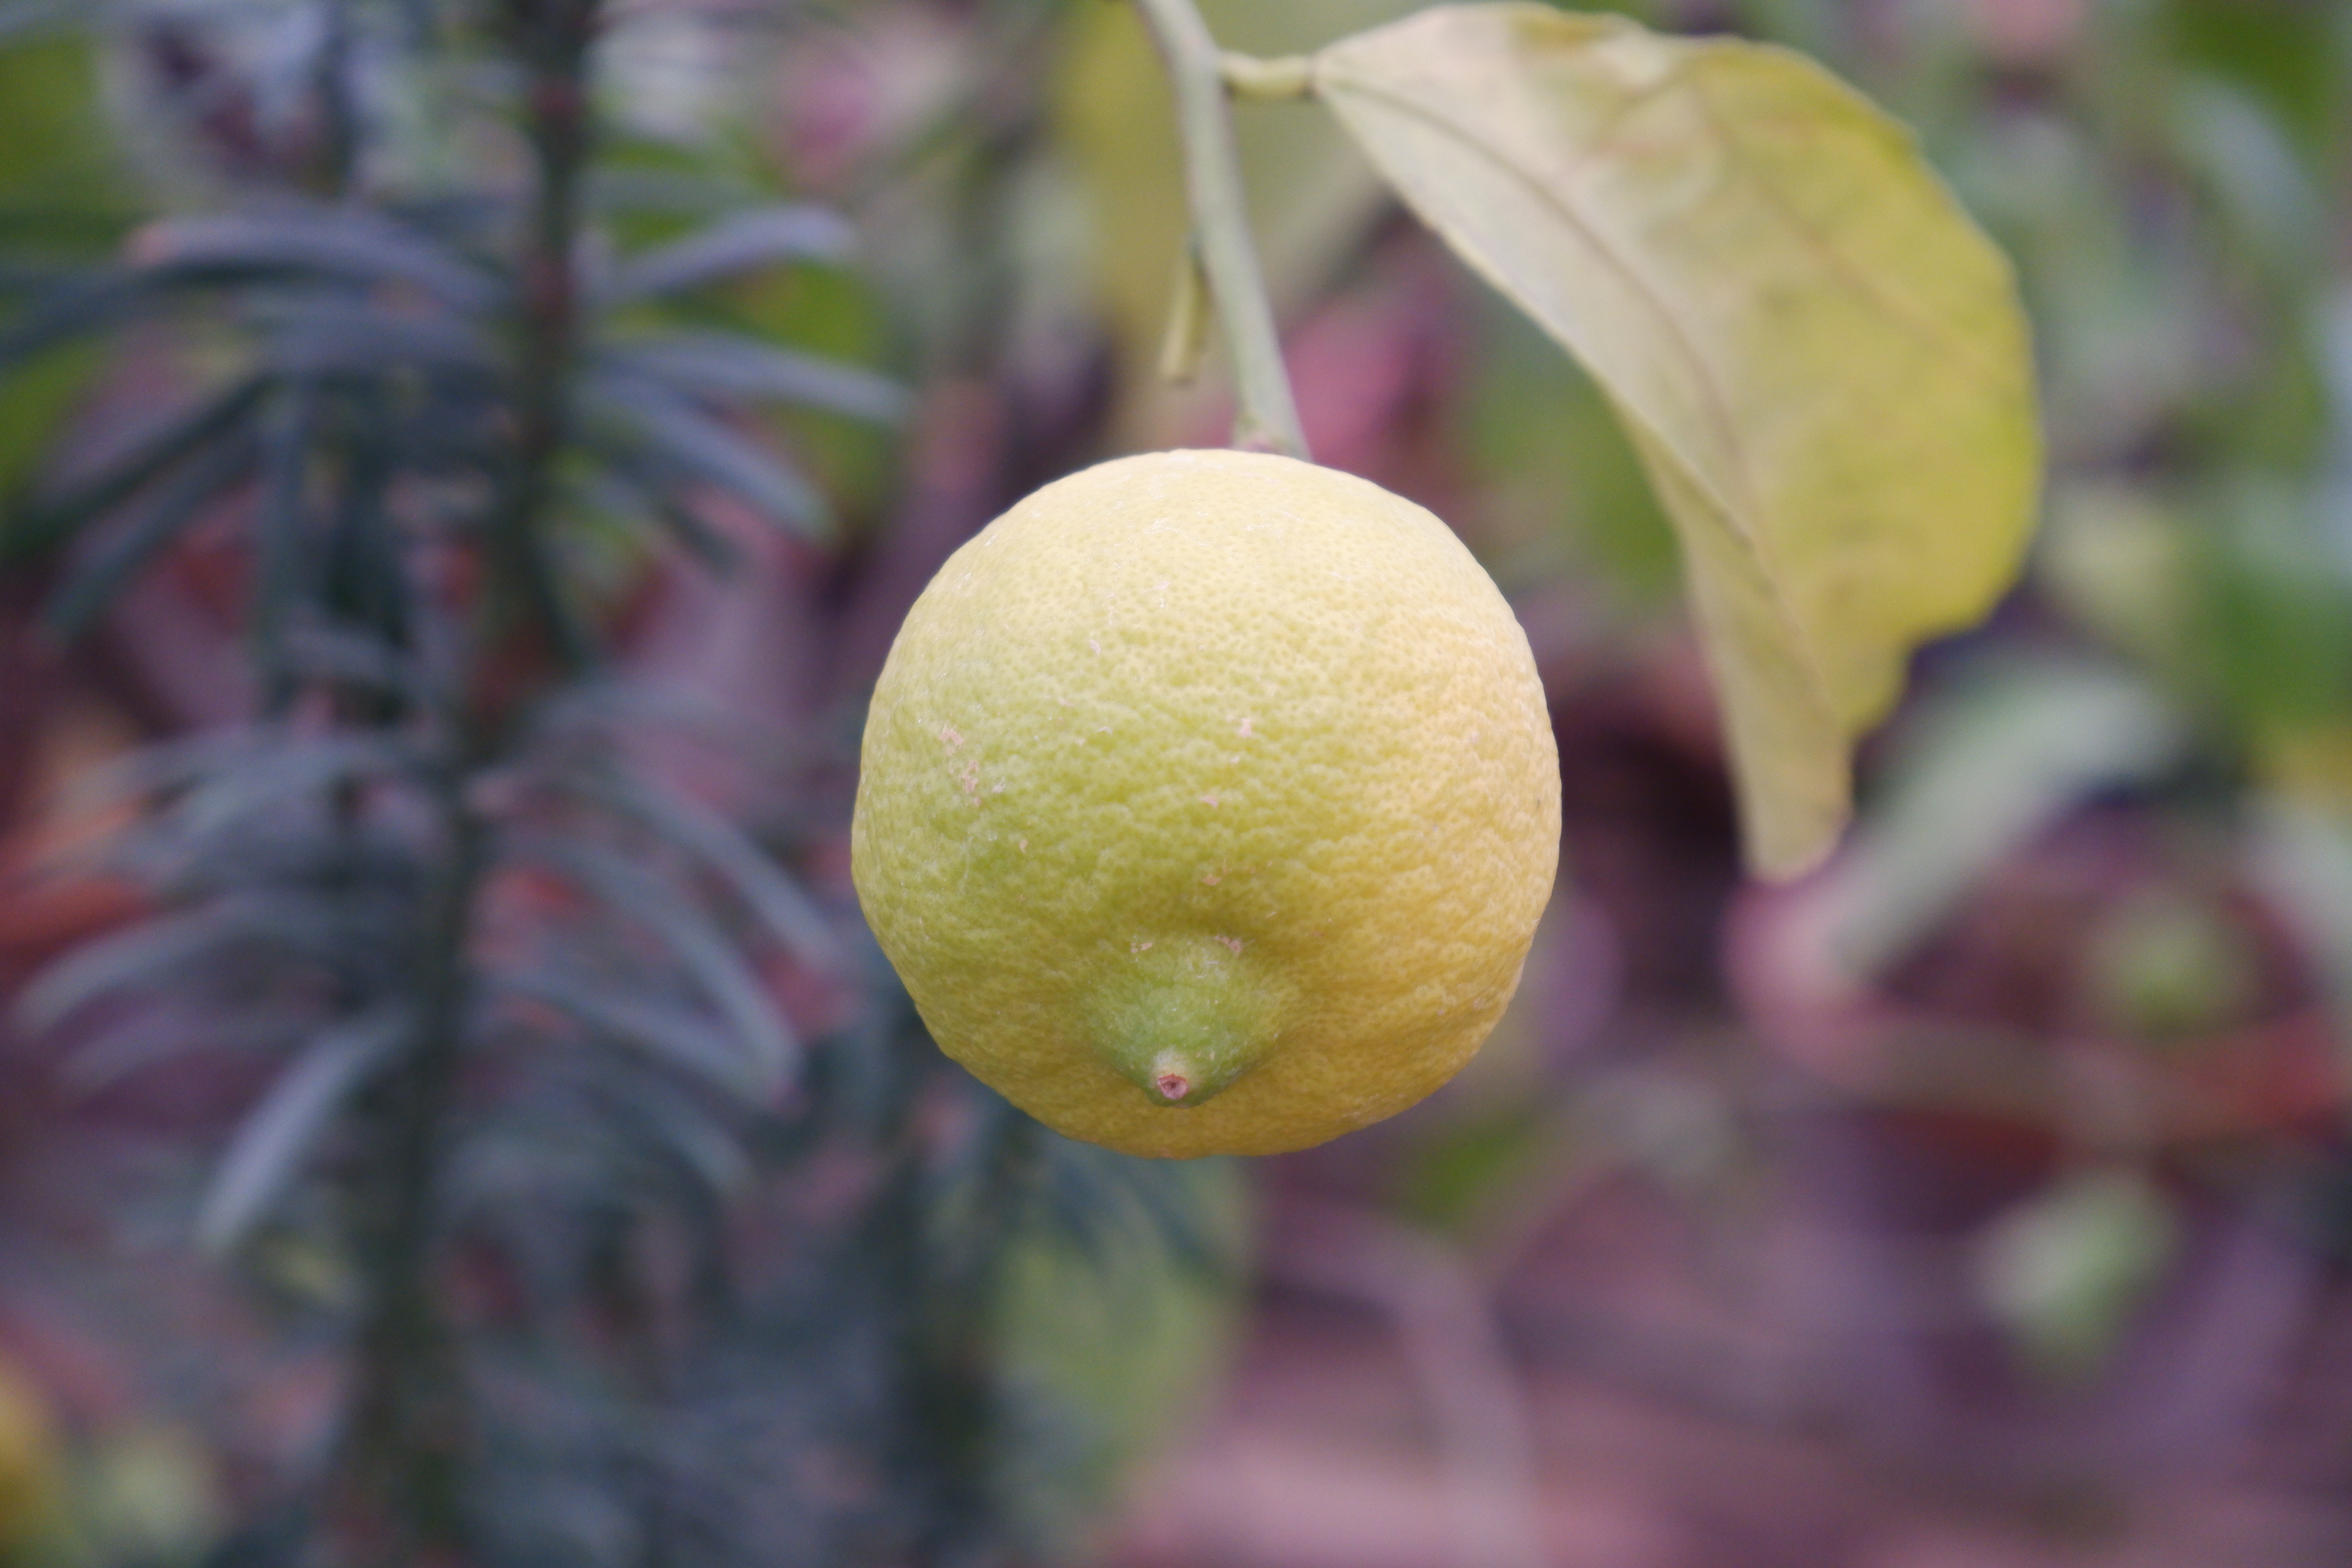
lemon, lime, greenhouse, plant, tree, leaf, fruit, flower, fruit tree, flowering plant, food, perennial plant